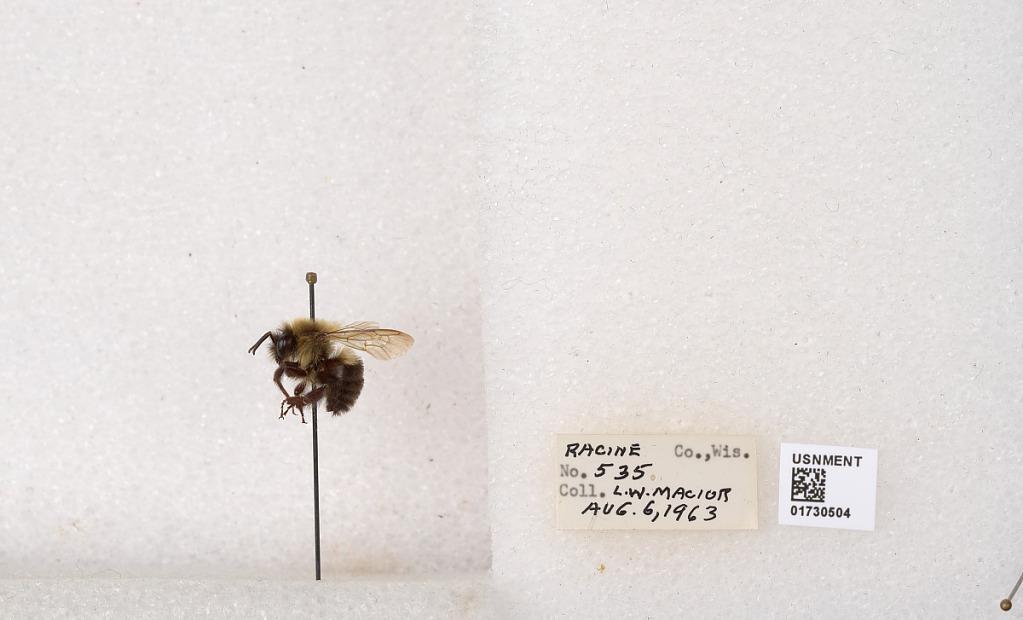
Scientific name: Bombus impatiens Cresson
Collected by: L. Macior
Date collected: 1963-8-6
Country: United States
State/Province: Wisconsin
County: Racine
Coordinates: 42.7299, -87.8123